Afro-Ecuadorians

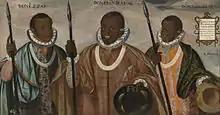
"Los tres mulatos de Esmeraldas" (1599) by Sánchez Galque.

Most Afro-Ecuadorians are the descendants of enslaved Africans who were transported by predominantly British slavers to Ecuador from the early 16th century. In 1553, the first enslaved Africans reached Ecuador in Quito when a slave ship heading to Peru was stranded off the Ecuadorian coast. The enslaved Africans escaped and established maroon settlements in Esmeraldas, which became a safe haven as many Africans fleeing slave conditions either escaped to there or were forced to live there. Eventually, they started moving from their traditional homeland and were settling everywhere in Ecuador.